Saughall railway station

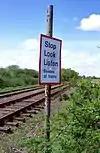
The double-tracked line just to the east of the former Saughall station in 1994; shortly before the track was removed.

The station opened on 31 March 1890 by the Manchester, Sheffield and Lincolnshire Railway (which was renamed Great Central Railway in 1897). The station had a building with two adjacent side platforms and two goods sidings. The signal box had a 21-lever frame and closed on 21 July 1957.